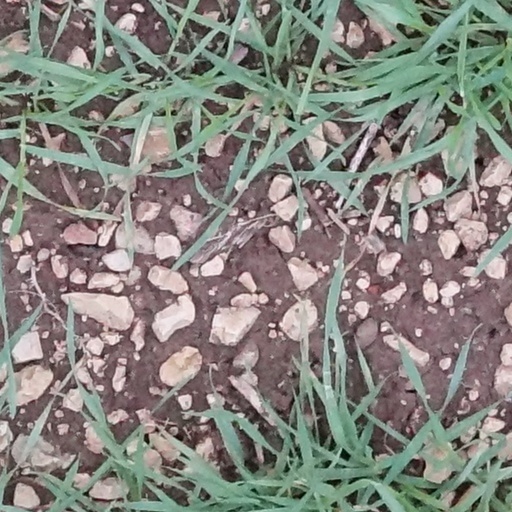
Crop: wheat